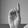
ASL letter: D